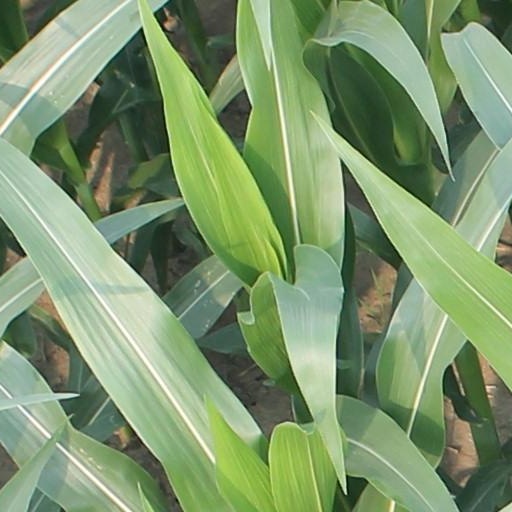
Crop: maize; corn